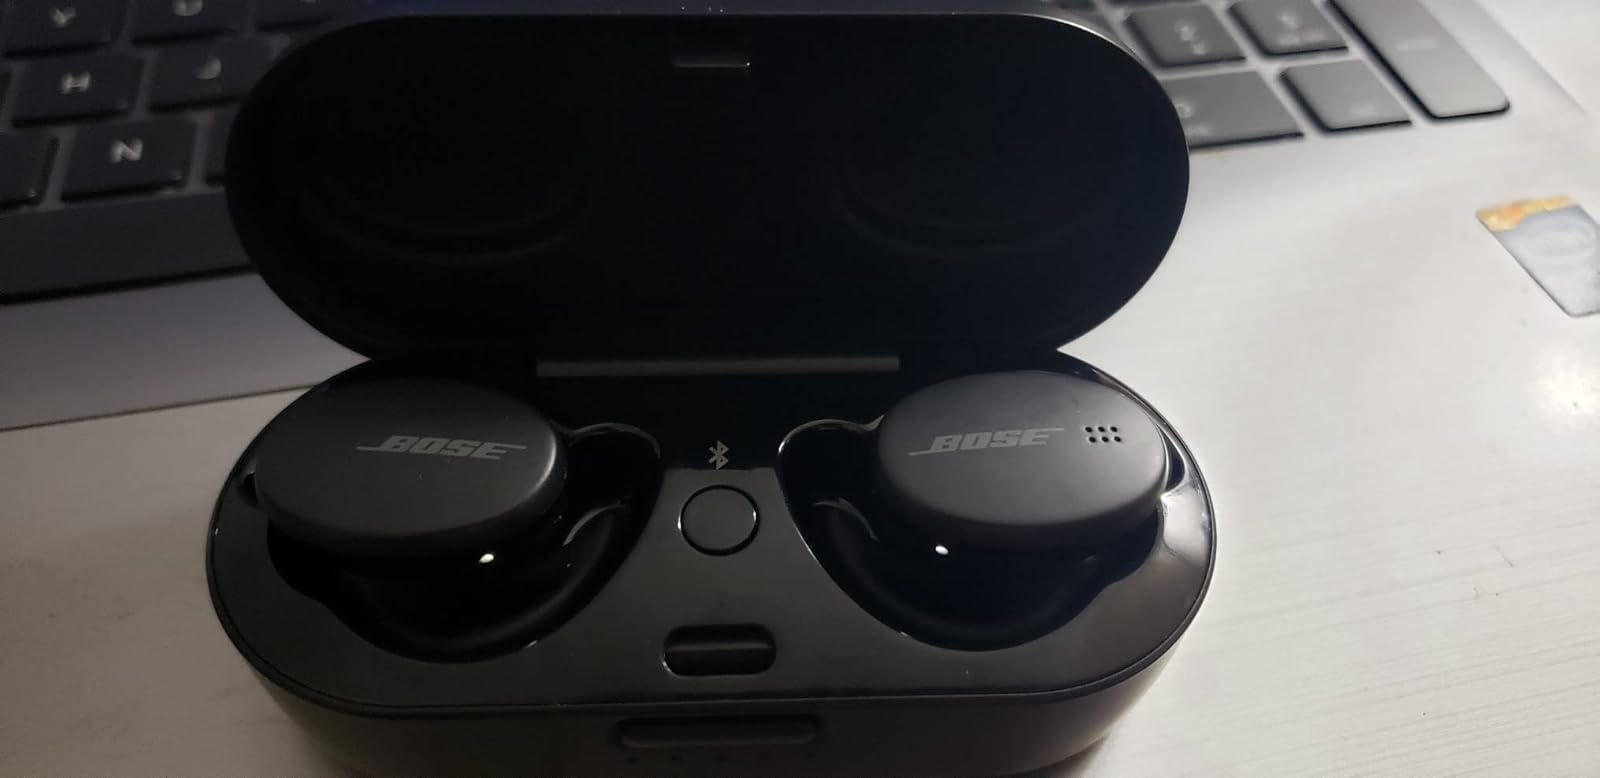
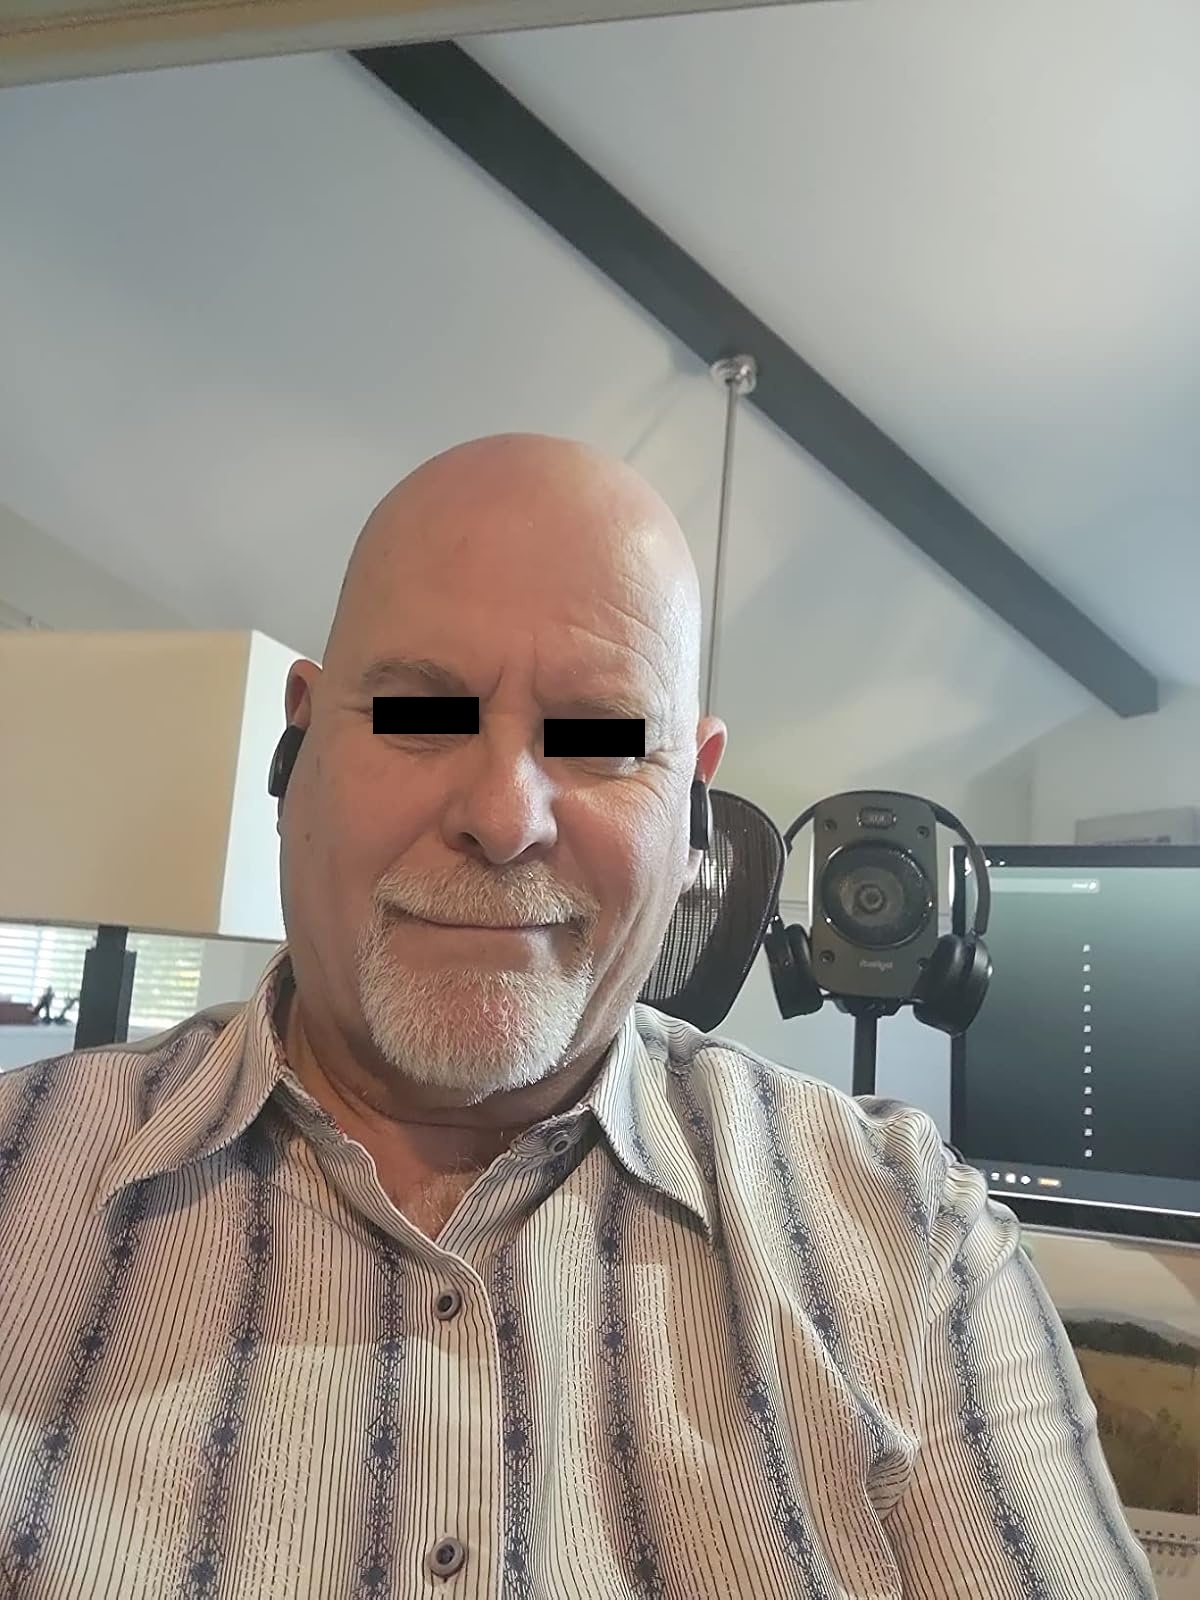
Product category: earbuds
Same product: no